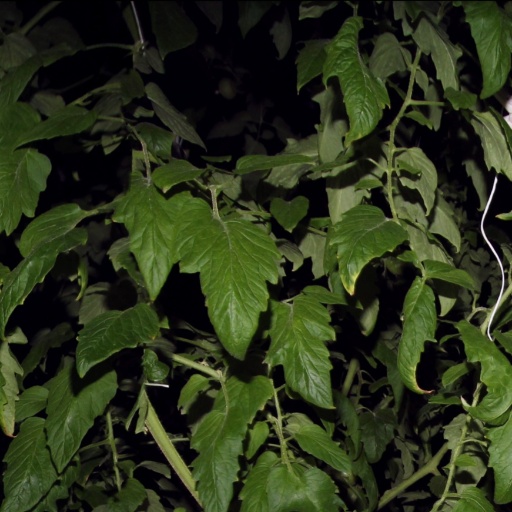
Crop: tomato